Battle of Latakia

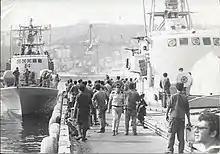
The Israeli missile boats return to their base in Haifa following the battle

At the beginning of the Yom Kippur War, the Israeli Navy carried out a raid against the Syrian port of Latakia. For this, the Israelis sent five missile boats and two landing ships with four helicopters. The helicopters had ESM, chaff, and mechanical–electronic echo enhancement equipment. The aim of the strike force was to carry out missile and gun attacks on the Syrian port. The helicopters were to be used for surface surveillance, EW, and gun spotting and as decoys.